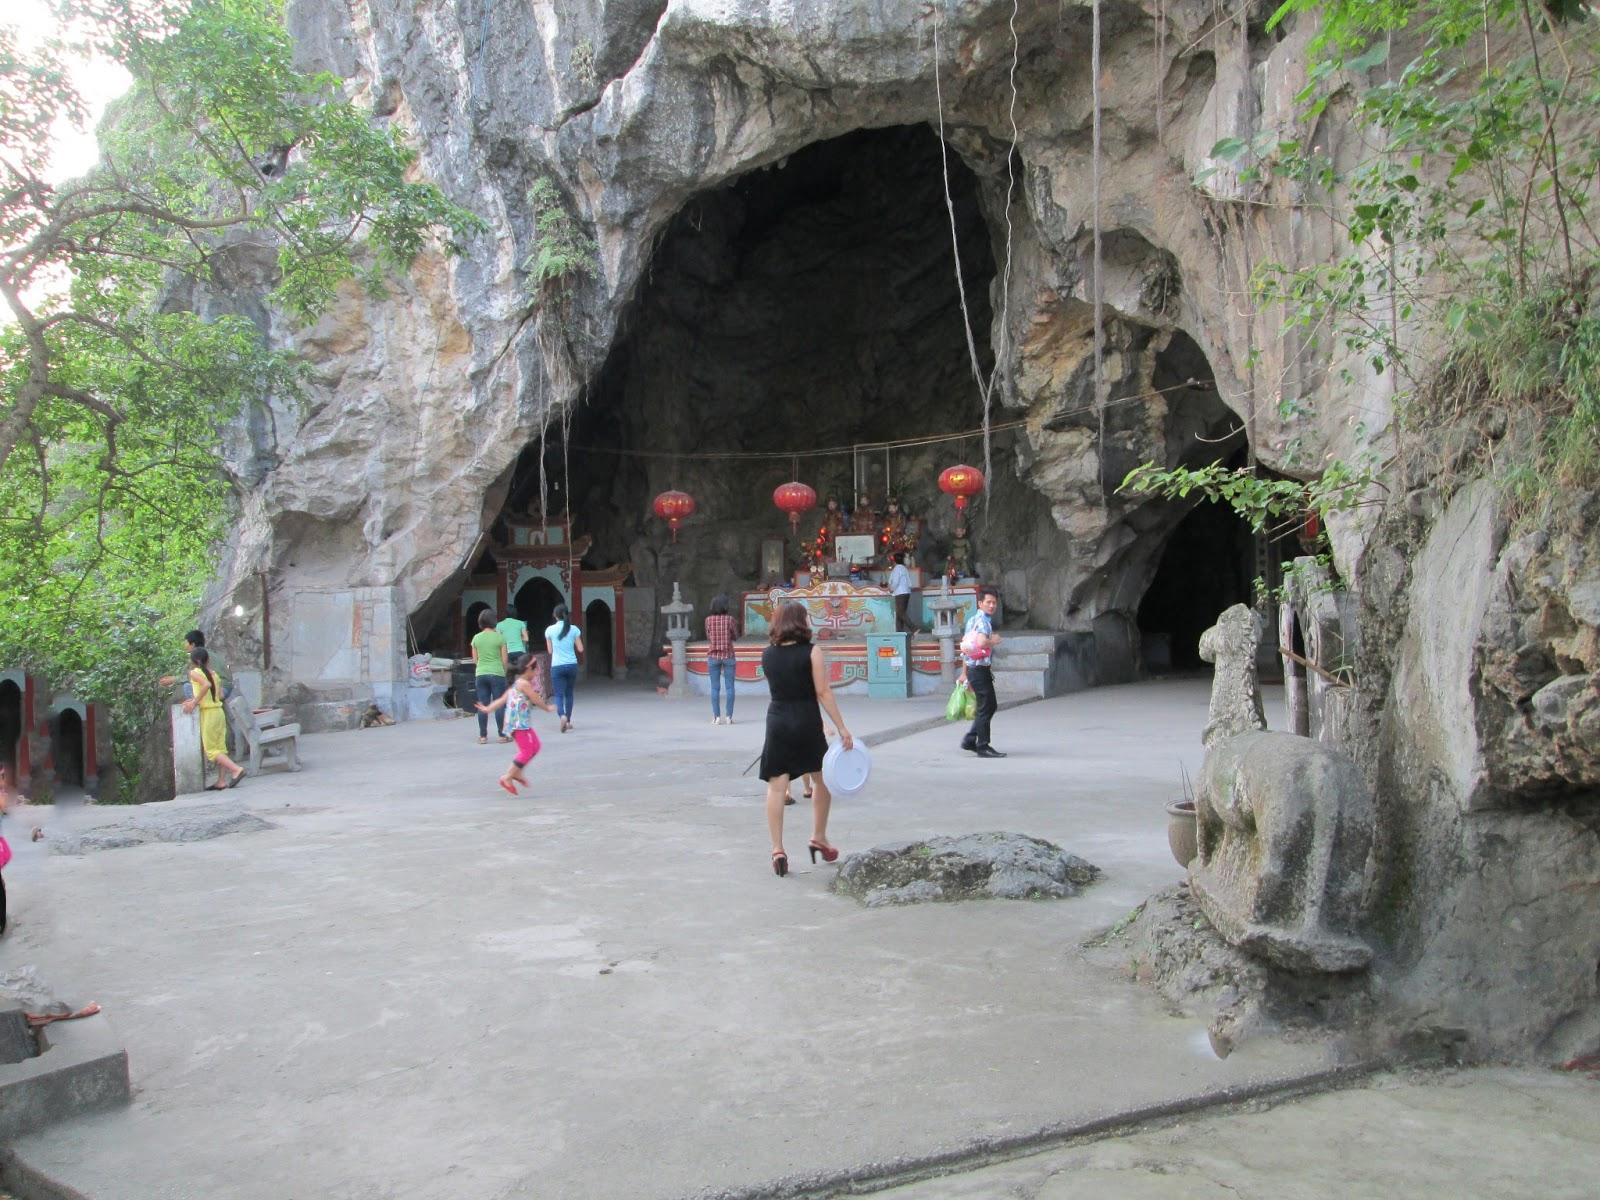
có một sợi dây đèn lồng màu đỏ ở trước cửa hang động